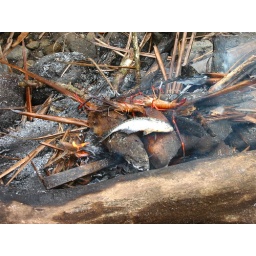
we just caught these fish and shrimp in the river here and we cooked them directly on the smouldering fire.  Yum.